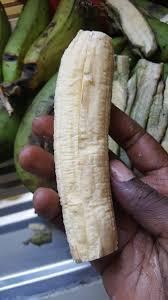
Hapa kuna vidole vya mtu ambaye ameshikilia ndizi.Ndizi haya ni ya rangi ya kijani kibichi inaonekana kuwa yeye anayachambua ndizi ili apike kisha ale.